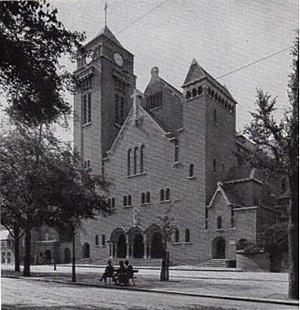
Cathédrale de Saint-Laurent et Sainte-Elisabeth en 1922.
La cathédrale Saint-Laurent et Sainte-Élisabeth est une église catholique romaine située au 305, Mathenesserlaan dans l'arrondissement centre de la ville de Rotterdam. L'édifice, de style néo-roman, a été construit d'après les plans de l'architecte néerlandais Petrus Gerardus Buskens. Depuis 1967, l'église fait office de cathédrale.